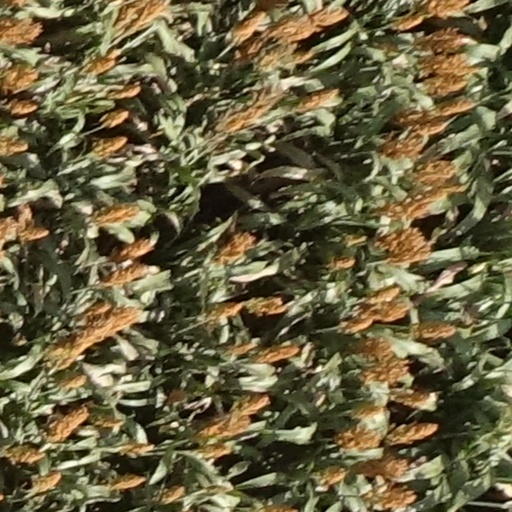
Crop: sorghum